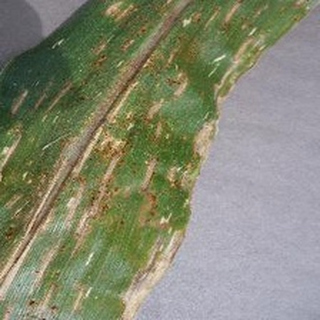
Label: corn_gray_leaf_spot